Rift Valley lakes

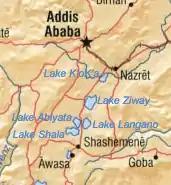

The Ethiopian Rift Valley lakes are the northernmost of the African Rift Valley lakes. In central Ethiopia, the Main Ethiopian Rift, also known as the Great Rift Valley, splits the Ethiopian highlands into northern and southern halves, and the Ethiopian Rift Valley lakes occupy the floor of the rift valley between the two highlands. Most of the Ethiopian Rift Valley lakes do not have an outlet, and most are alkaline. Although the Ethiopian Rift Valley lakes are of great importance to Ethiopia's economy, as well as being essential to the survival of the local people, there were no intensive and extensive limnological studies undertaken of these lakes until recently.